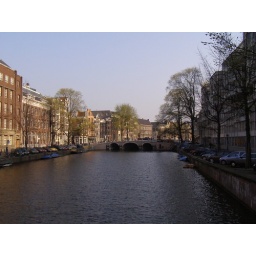
View north along the Singel canal from the Raadhuisstraat street bridge over it, to the triple Torensluis bridge in Amsterdam.